Liyangan

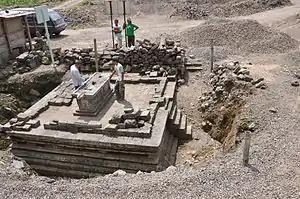
Liyangan temple during excavation.

Liyangan is an archeological site in Indonesia, consisting of Hindu temples (candi) and the ruins of an ancient settlement. It is located at the west of Mount Sundoro, near the small village of Liyangan (which is how the site got its name) in the Ngadirejo district of Temanggung Regency, Central Java. It was discovered in 2008.